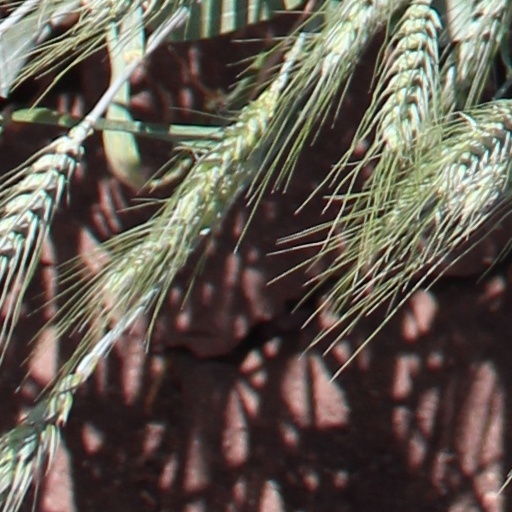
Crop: wheat